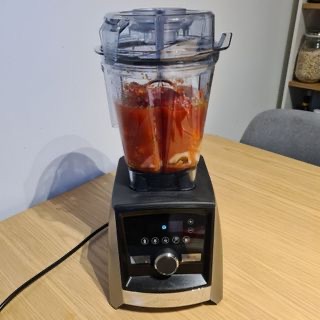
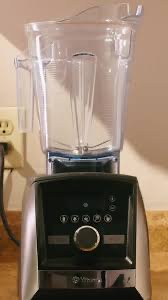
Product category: items_blender
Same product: yes